158th Fighter Wing

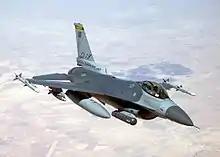
134th Expeditionary Fighter Squadron F-16C Block 25F Fighting Falcon 85-1403 flying a Close Air Support mission over Iraq, 25 August 2007

After the terrorist attacks on 11 September 2001, the 134th began flying Operation Noble Eagle air defense missions over major cities in the northeast.